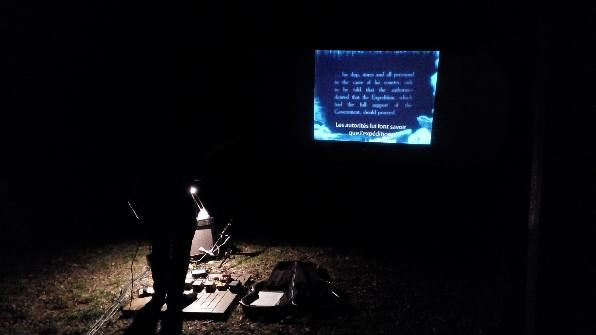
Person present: Yes